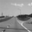
Label: road